Dupree Gardens

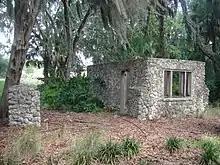
Dupree Gardens ruins

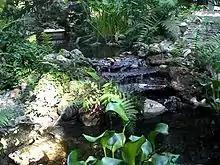
View of a waterfall separating 2 sections of the original Dupree Gardens ponds, restored to full functioning by Slaz & Laurence

Dupree Gardens was a private botanical garden, located 17 miles north of Tampa on Ehren Cutoff (Pasco CR 583), off US 41 in what is now Land o' Lakes, Florida, that was opened up to the public as a tourist attraction.